Chikka Tirupati

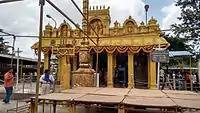
Image of the flagstaff and the second hall leading to the sanctum

The legend of the place relates to the episode of Kandava Dahana in epic "Mahabharata". During the Dahana, Takshaka escaped the forest with little injuries and he cursed Agni (the fire god) to lose his divinity. As suggested by Shiva, Agni prayed to Vishnu, here in this region and regained his status. As per another legend, the head of the village had a dream based on which the image of the presiding deity was dug out from a local pond. While carrying it in a bullock cart to the identified place where the temple was to be built, the cart broke in a place which is where the temple was built. As per historical records, the region was ruled by Gangas, Chola and Hoysala dynasties. During the times, the place was called Kanikaranahalli, which went on to become Kanakapura.